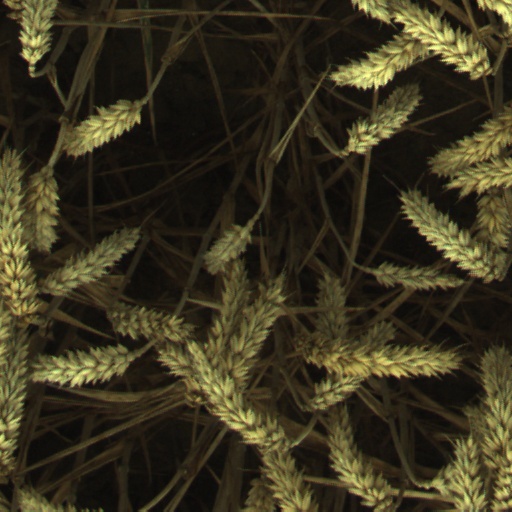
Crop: wheat